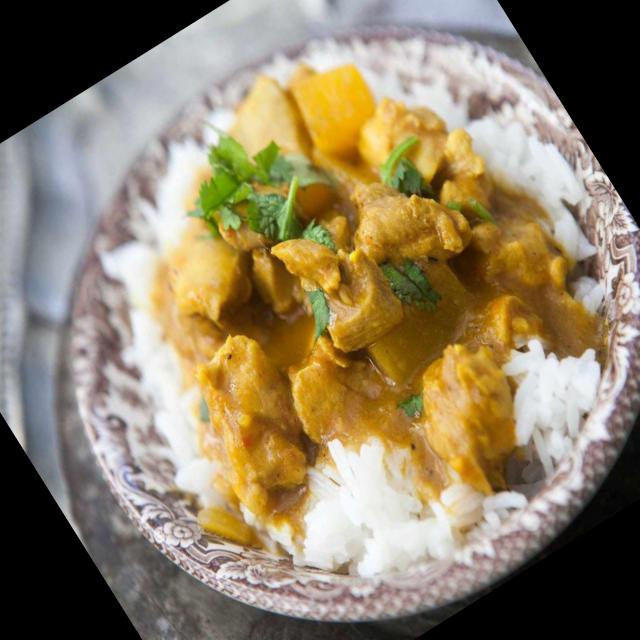
Dish: chicken_curry